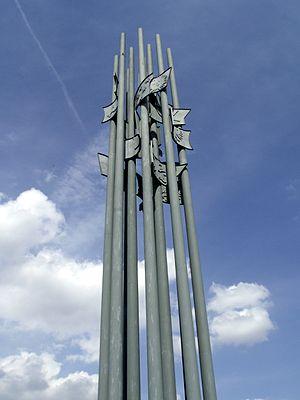
Le champ de bataille de Grunwald est l'aire où se déroula la bataille de Grunwald le 15 juillet 1410 actuellement protégée et inscrite sur la liste des monuments historiques de Pologne.